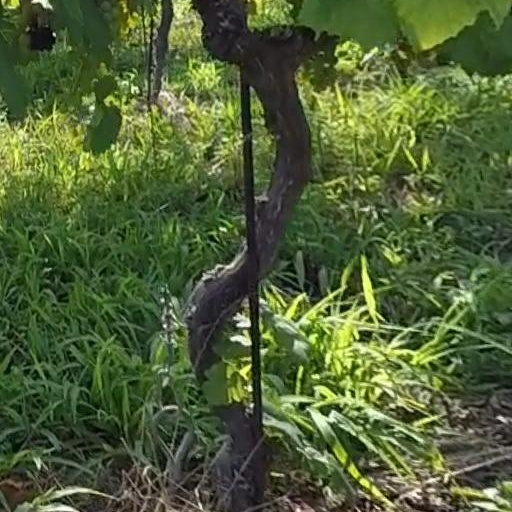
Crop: grape